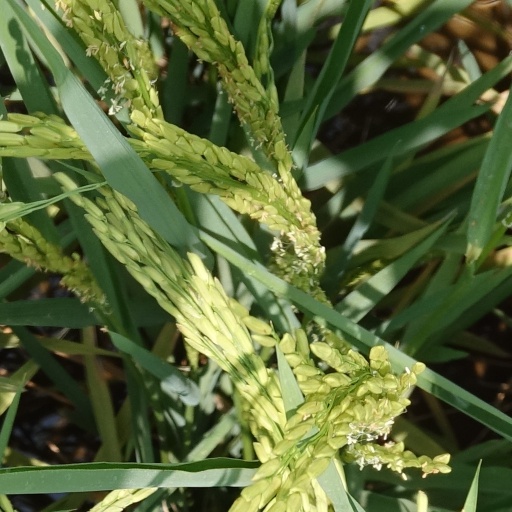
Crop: rice